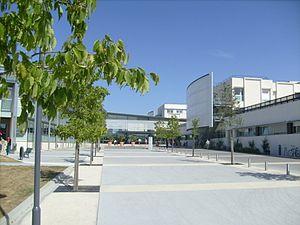
Le CHS (Centre hospitalier de Saintonge) à Saintes. Esplanade devant le hall principal.
Le centre hospitalier de Saintonge est un hôpital public situé à Saintes, dans le département de la Charente-Maritime, en région Nouvelle-Aquitaine.
Saintes [sɛ̃t] est une commune du sud-ouest de la France, située dans le département de la Charente-Maritime. Ses habitants sont appelés les Saintais et les Saintaises.